Kimcheed Radish Cubes

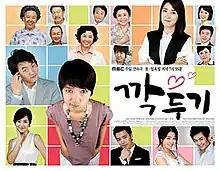
Promotional poster

Kimcheed Radish Cubes is a South Korean television series. It aired on MBC from August 18, 2007 to January 27, 2008 on Saturdays and Sundays at 19:55 for 44 episodes.